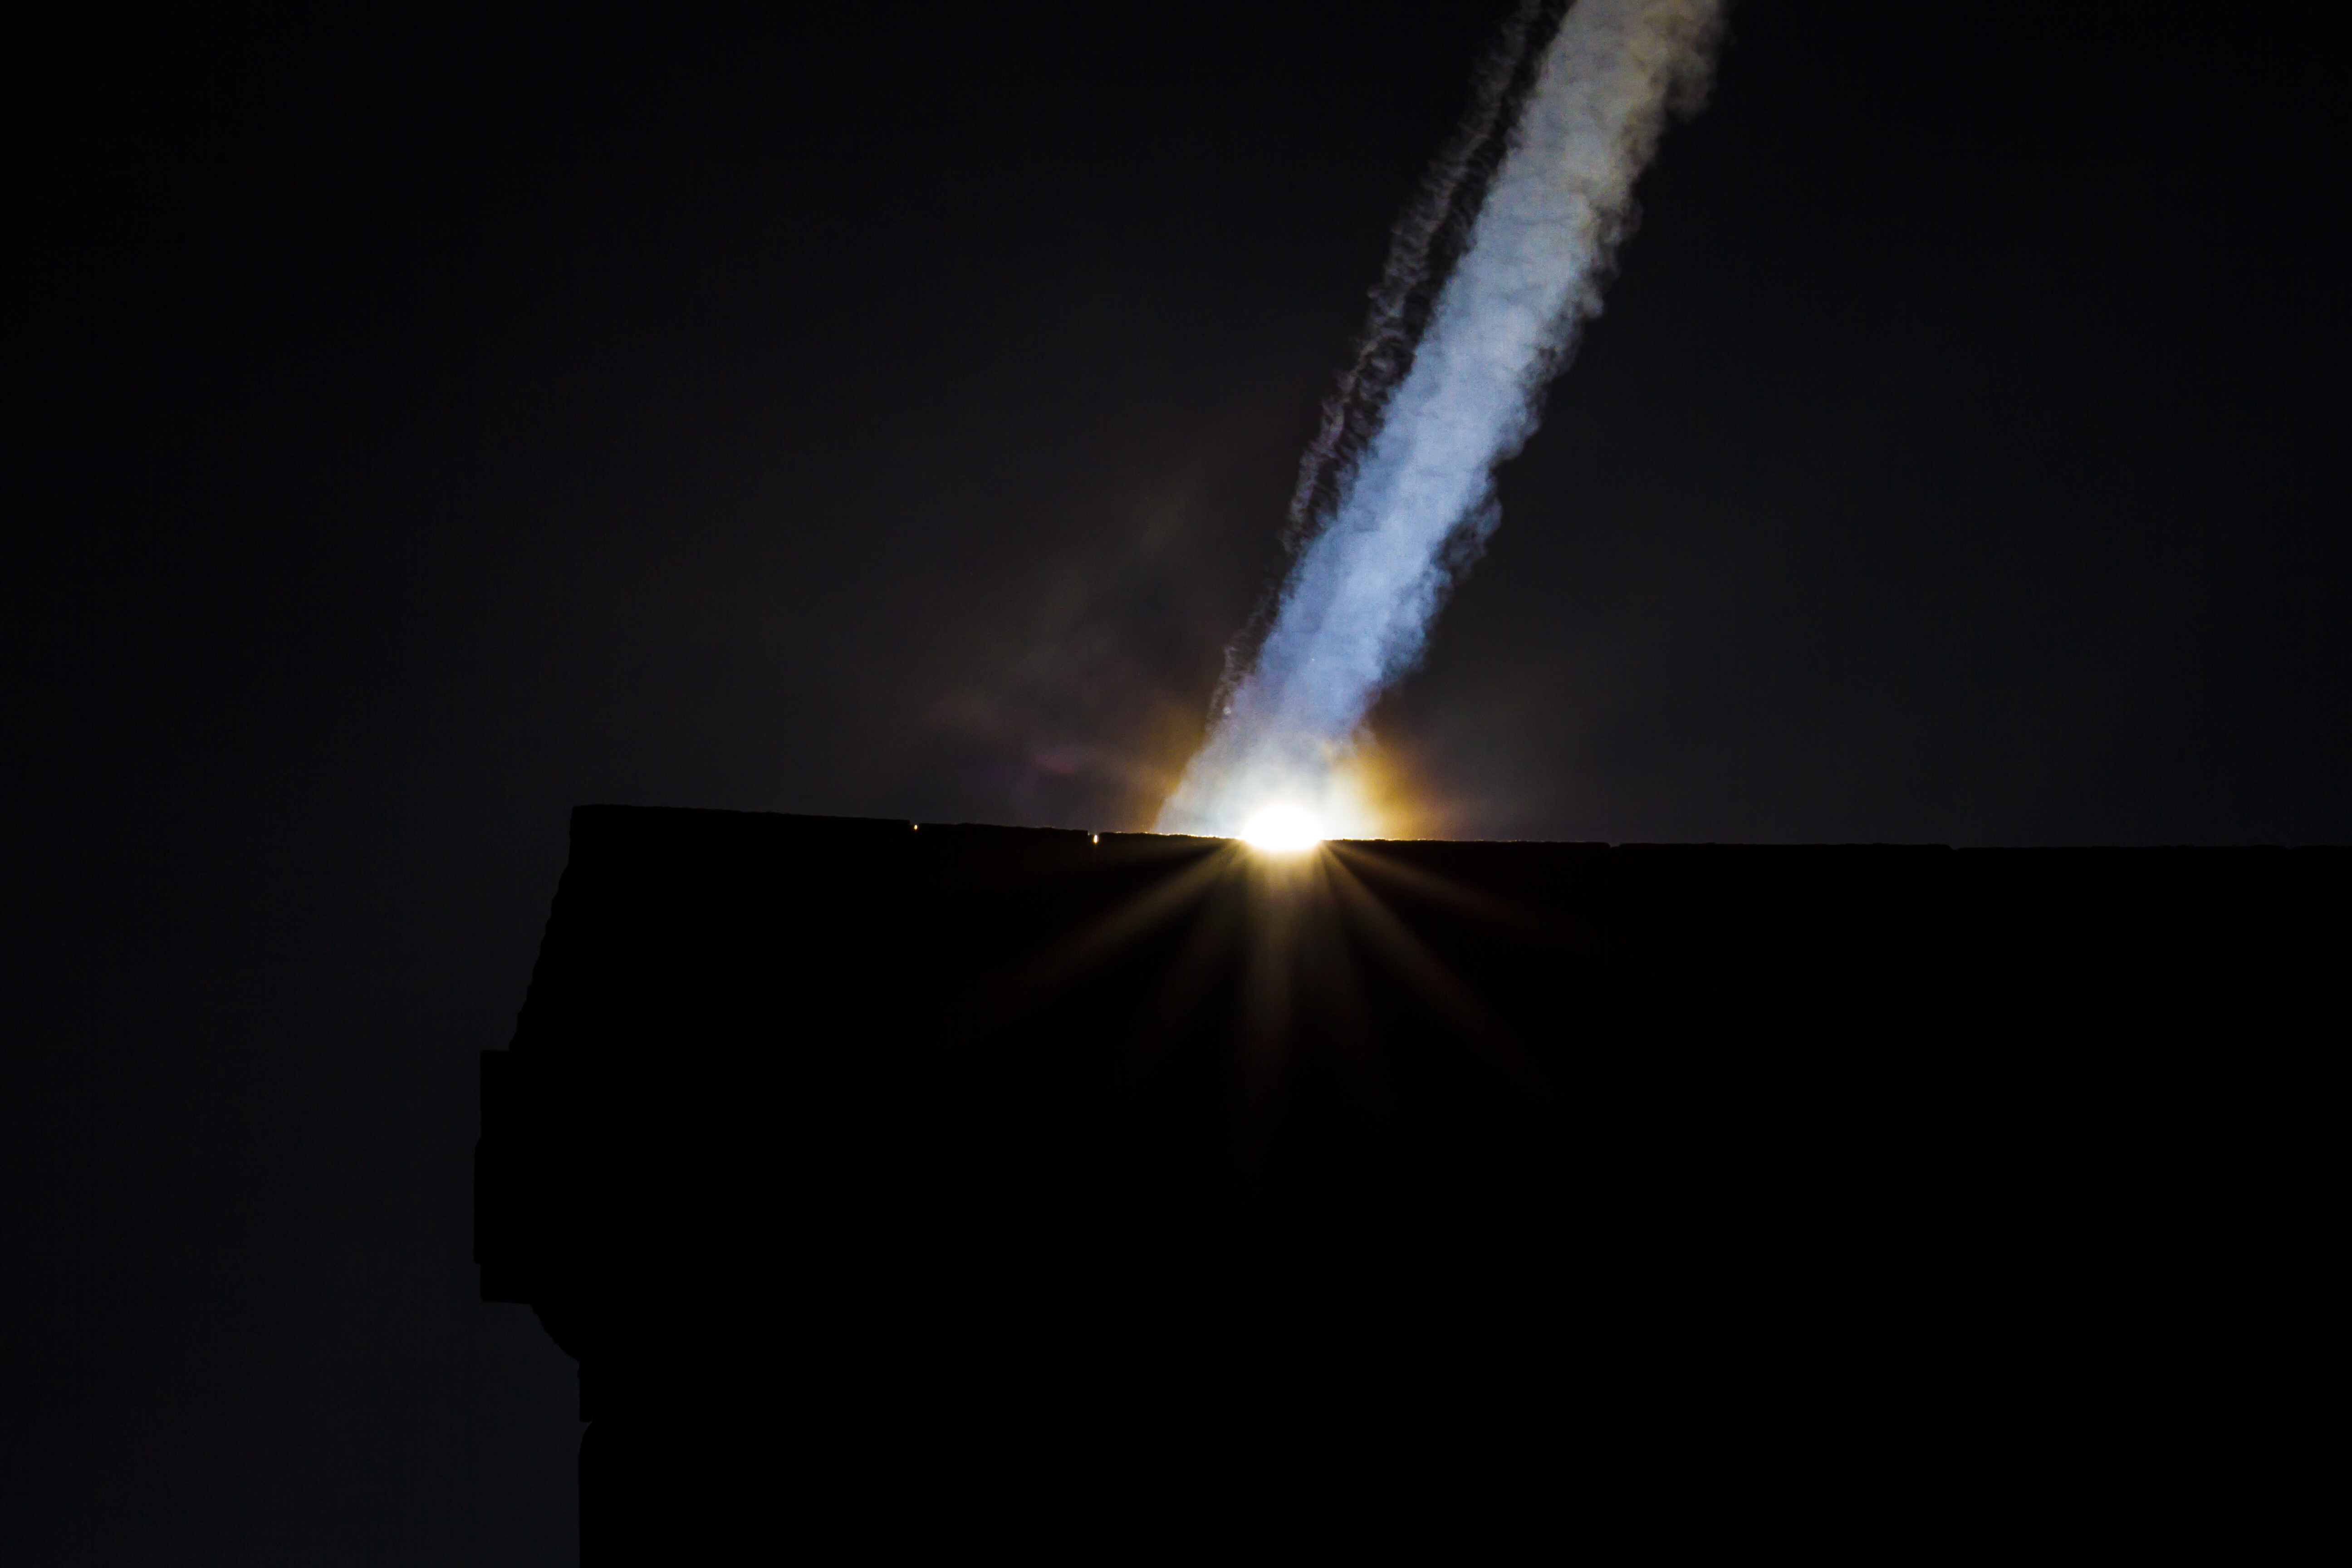
light, night, sunlight, atmosphere, darkness, uk, peterborough, astronomical object, atmosphere of earth